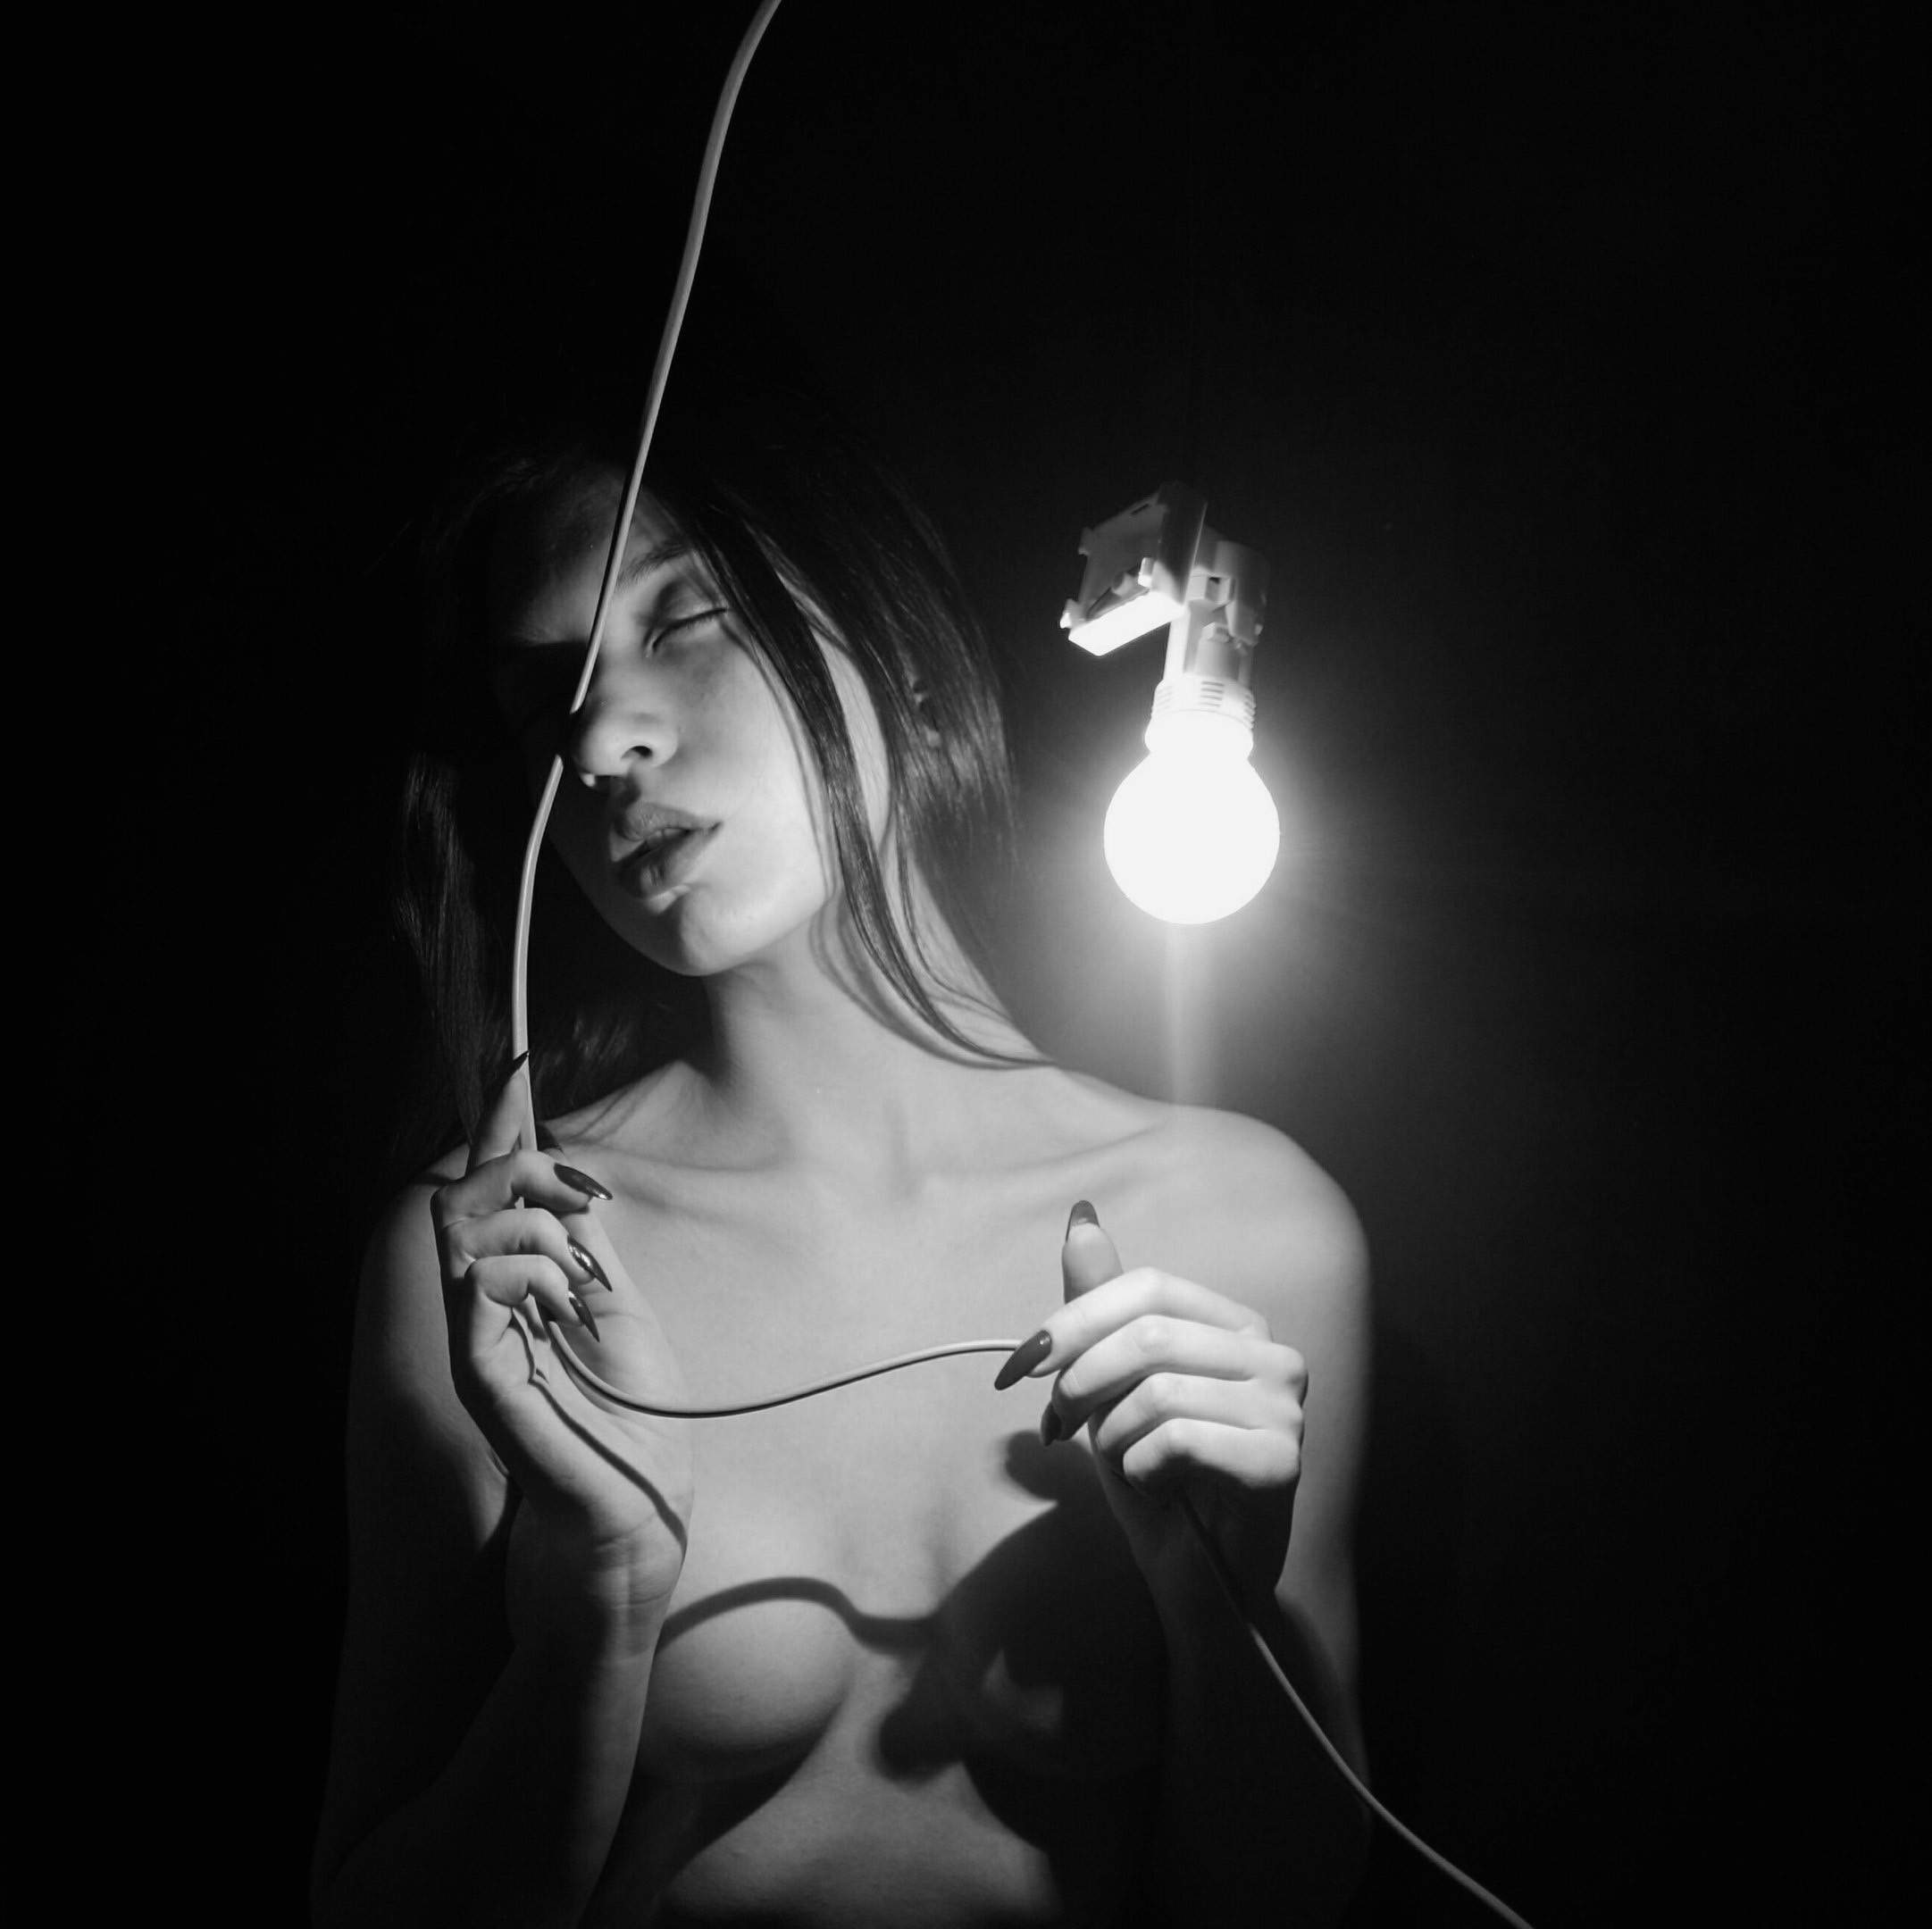
person, light, black and white, people, girl, hair, white, photography, retro, photo, summer, female, brunette, portrait, model, youth, darkness, lamp, black, monochrome, girls, women, photograph, beauty, beautiful, nude, image, posture, shiny, young woman, stylish, photo shoot, sense, staging, monochrome photography, art model